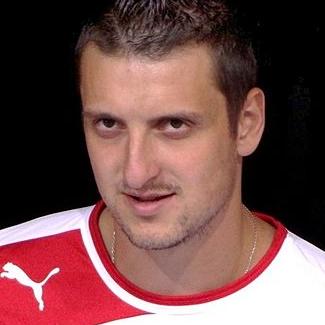
Age: 23